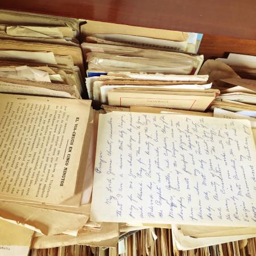
tourist attraction : stacks of paper inside the bedroom